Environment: real
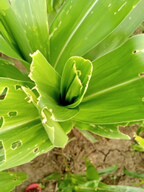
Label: fall_armyworm